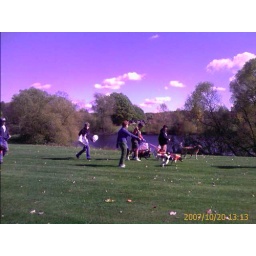
more people walking by a lake